Treaty of Cahuenga

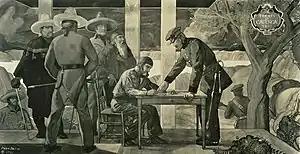
Signing of the treaty at Campo de Cahuenga by Andrés Pico and John C. Frémont

The Treaty of Cahuenga, also called the Capitulation of Cahuenga ("Capitulación de Cahuenga"), was an 1847 agreement that ended the Conquest of California, resulting in a ceasefire between Californios and Americans. The treaty was signed at the Campo de Cahuenga on 13 January 1847, ending the fighting of the Mexican–American War within Alta California (modern-day California). The treaty was drafted in both English and Spanish by José Antonio Carrillo and signed by John C. Frémont, representing the American forces, and Andrés Pico, representing the Mexican forces.